Værnes Air Station

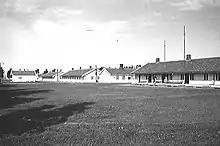
Værnes in 1936

Værnes is first recorded in the 10th century as the seat for one of eight chieftains of Trøndelag. The first military activity in the area was as a base for leidang. After the Viking Age, the farm at Værnes was taken over by the king and became the seat of the vogt. From 1671, the farm was owned by a series of military officers and public servants. In 1887, the farm was bought by the Royal Norwegian Army and converted to a camp. The first aircraft to use Værnes was a military Farman MF.7 Longhorn, which took off on 26 March 1914. It was part of the plan to establish the Norwegian Army Air Service, for which Værnes was chosen as the initial station for Central Norway. Radio equipment was installed in 1919 and the first hangar was built in 1920. By 1922 the grass field serving as runway has become insufficient for newer planes, both in terms of length and level, but this was not performed until 1925. In 1927, parliament passed legislation to move the division to Rinnleiret from 1930, but this was later annulled. With the delivery of Fokker aircraft in 1930, the runway was again upgraded and extended.